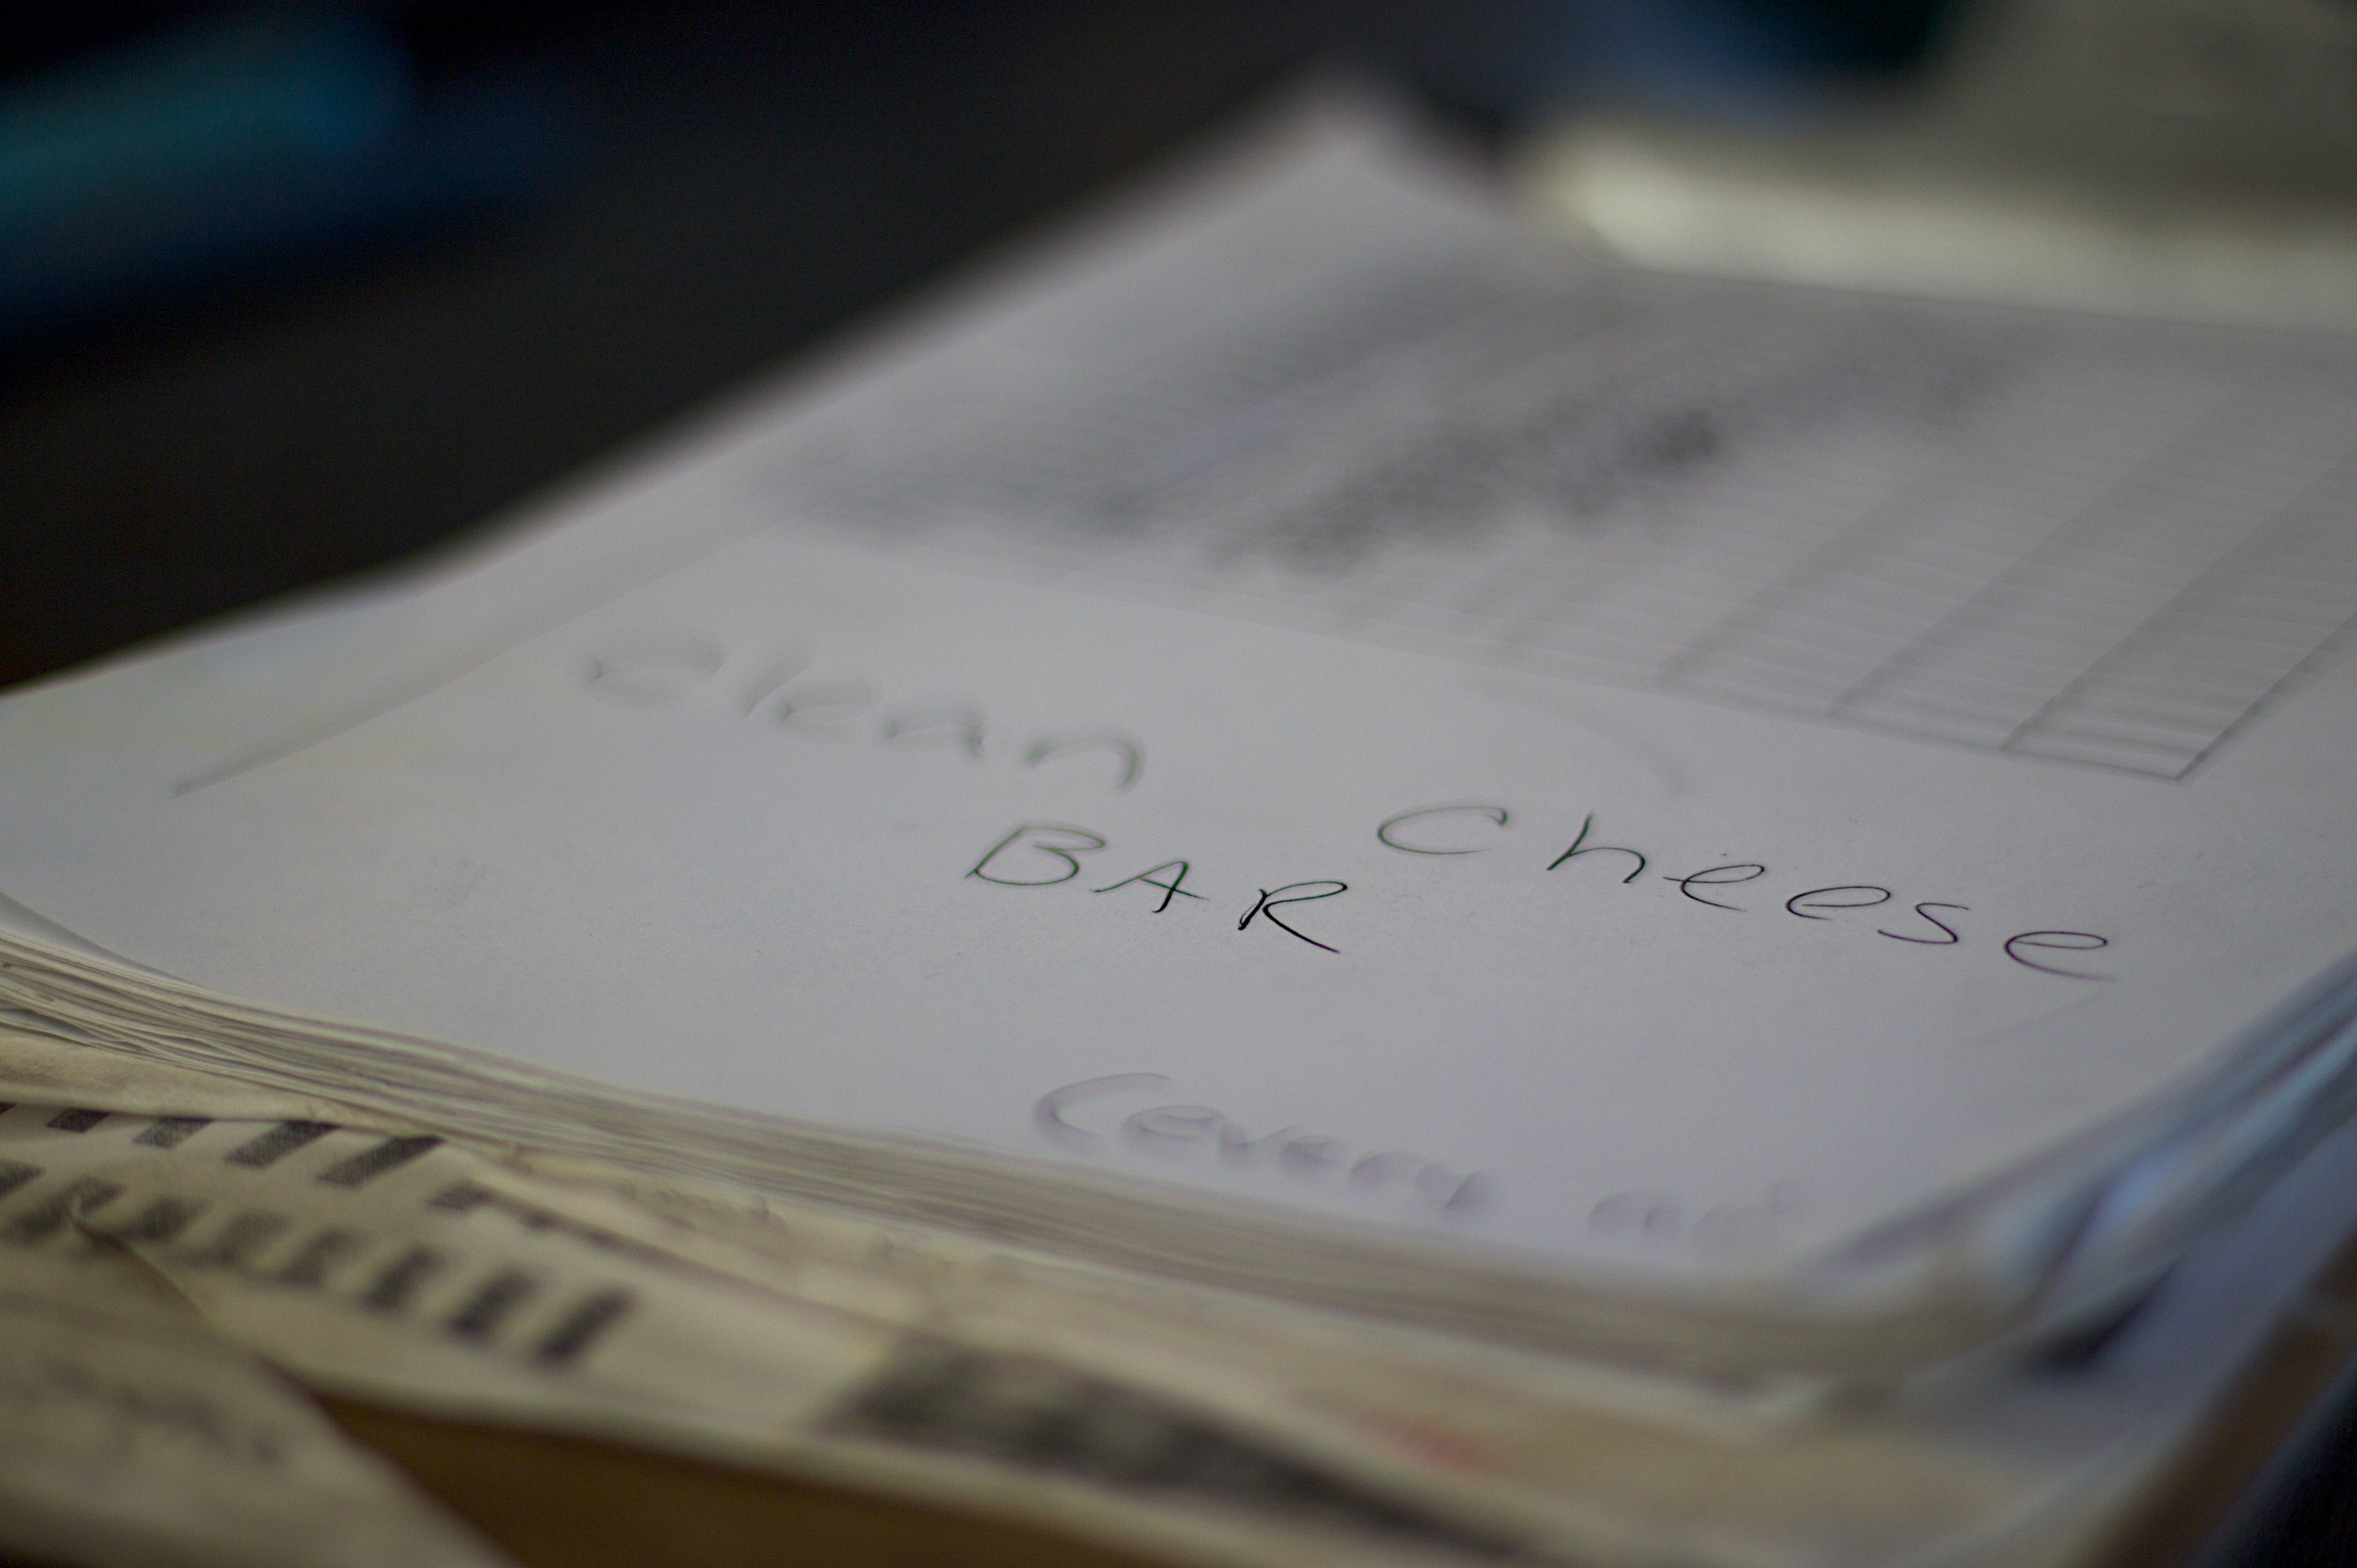
writing, white, close up, brand, design, handwriting, document, shape, publicnotes, compact disc